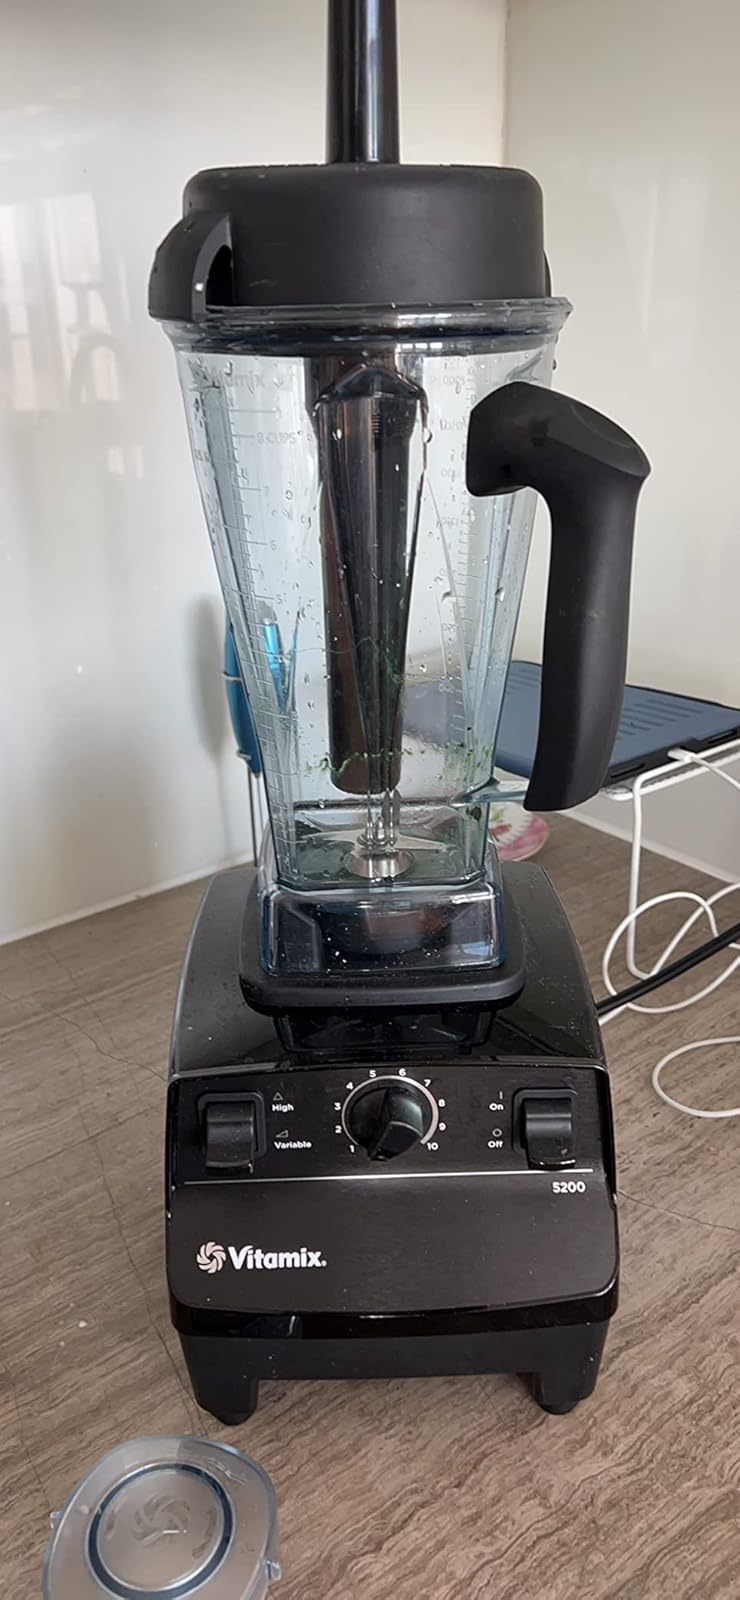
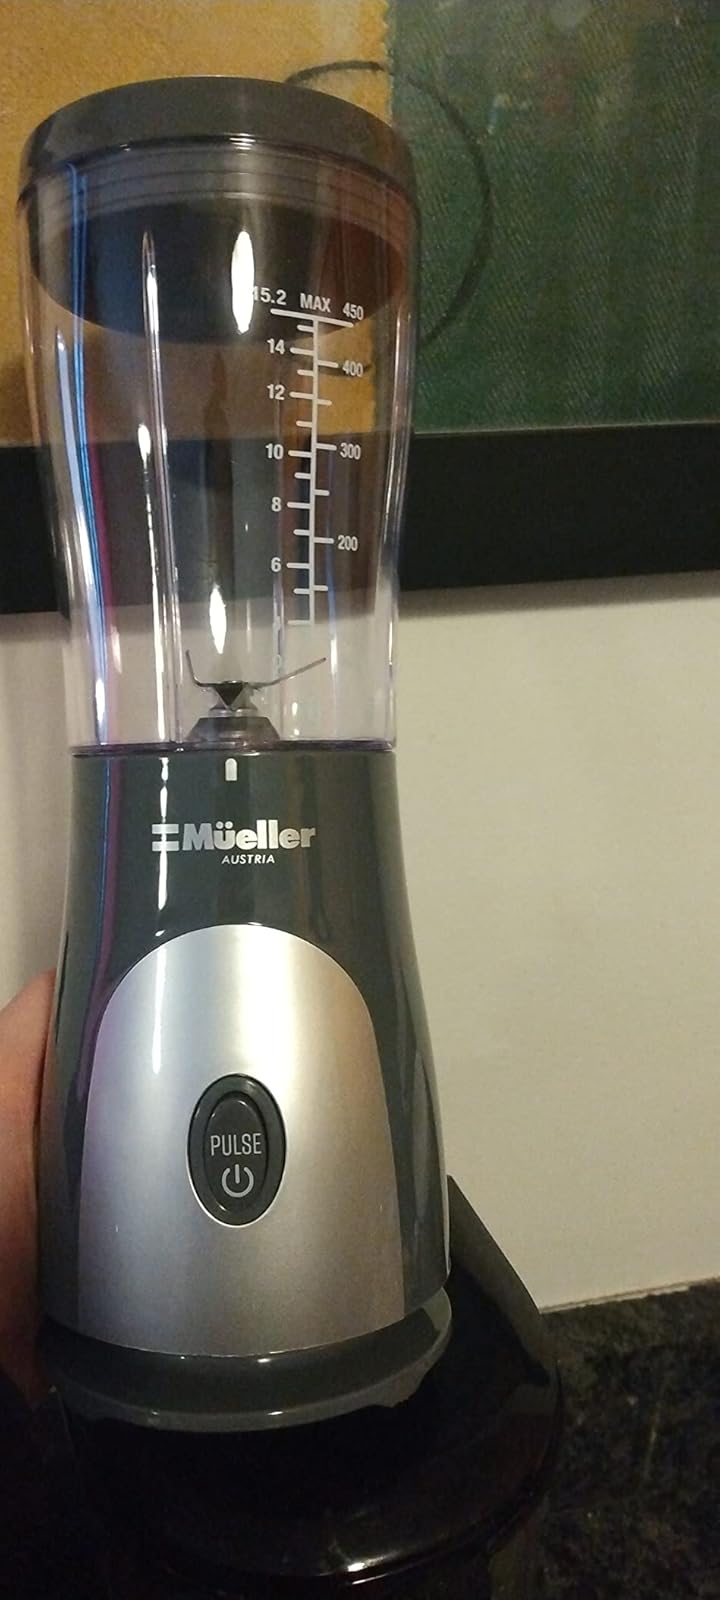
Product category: items_blender
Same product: no